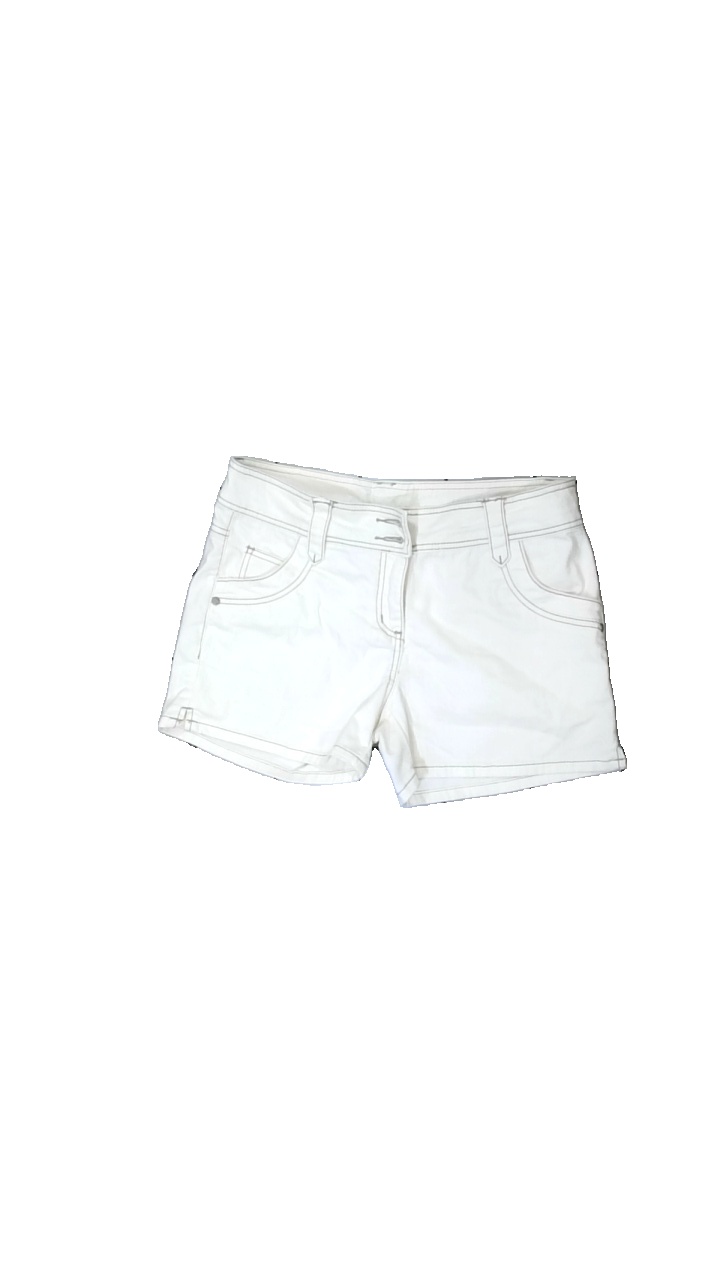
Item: Shorts (Ladies)
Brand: Kappahl
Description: vita shorts
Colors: White
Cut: Regular
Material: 85% cotton 15% polyester
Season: Summer
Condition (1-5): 5
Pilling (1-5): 5
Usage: Reuse
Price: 50-100